Antony Gibbs & Sons v La Societe Industrielle et Commerciale des Metaux

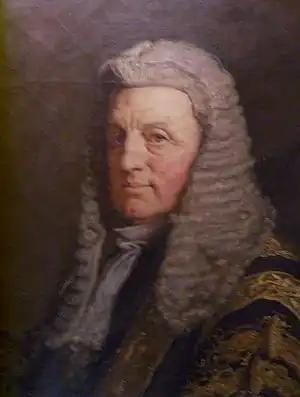
Lord Esher gave the main decision.

Lord Esher MR gave the main decision. He noted that experts as to French law had given evidence that (i) under French law the liquidation proceedings discharged the claim of the English company, and (ii) that under French law the company no longer existed, having been dissolved.